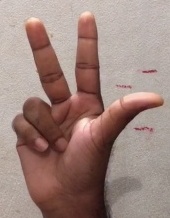
ASL sign: 3